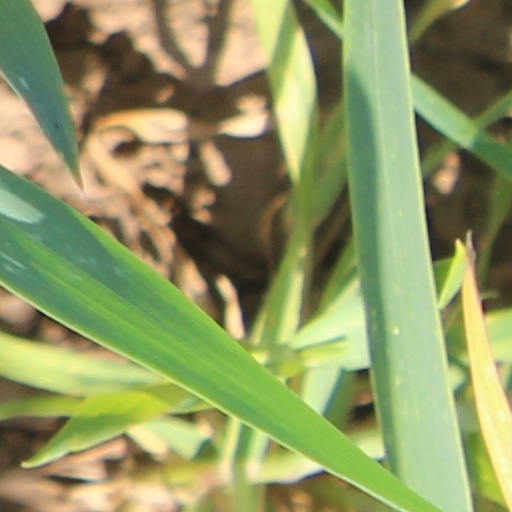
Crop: wheat